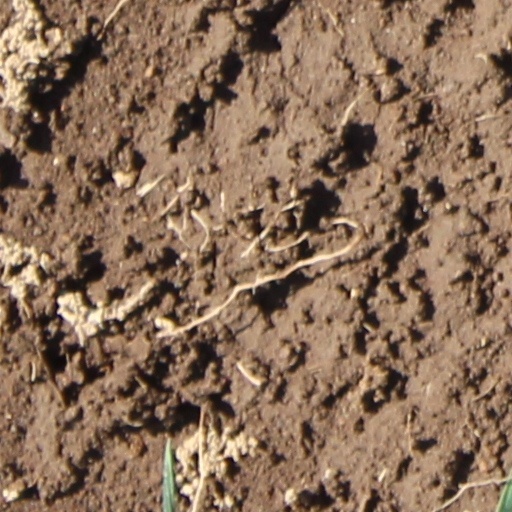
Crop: wheat